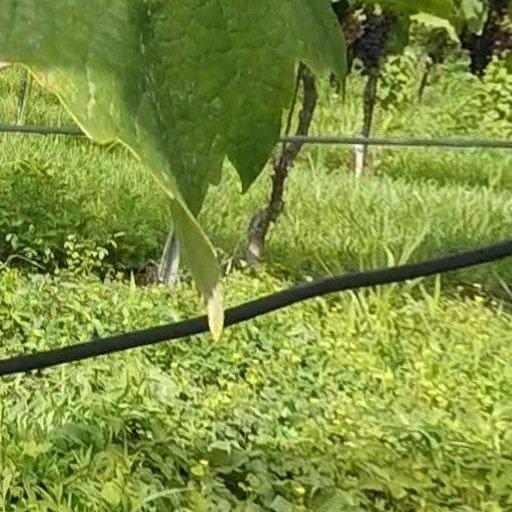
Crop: grape